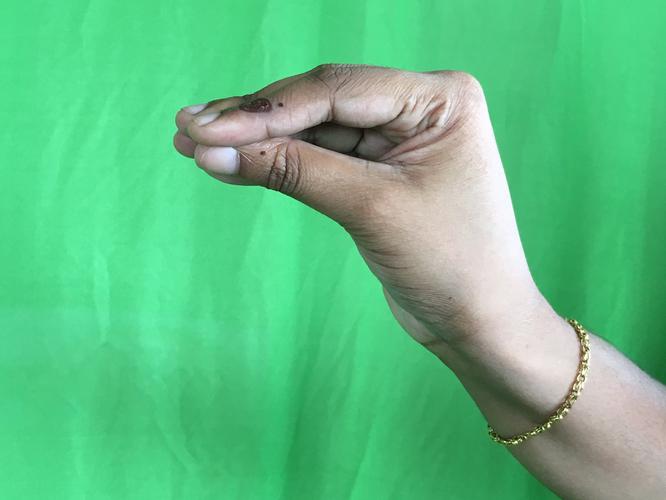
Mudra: Mukulam
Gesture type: single_hand